Pardon Mon Affaire, Too!

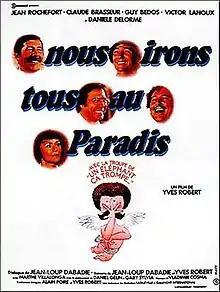
Theatrical release poster

Pardon Mon Affaire, Too! is a 1977 French romantic comedy film co-written and directed by Yves Robert. It is a sequel to "Pardon Mon Affaire" (1976). Jean Rochefort, Claude Brasseur, Guy Bedos, Victor Lanoux and Danièle Delorme reprise their roles from the first film.